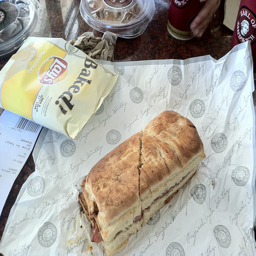
a cut in half sandwich is sitting on a wrapper
A sandwich sitting next to a bag of chips.
A sandwich and a bag of chips on a table.
a sandwich sitting on top of a wrapper.
a sandwich and chips on a plastic wrapper